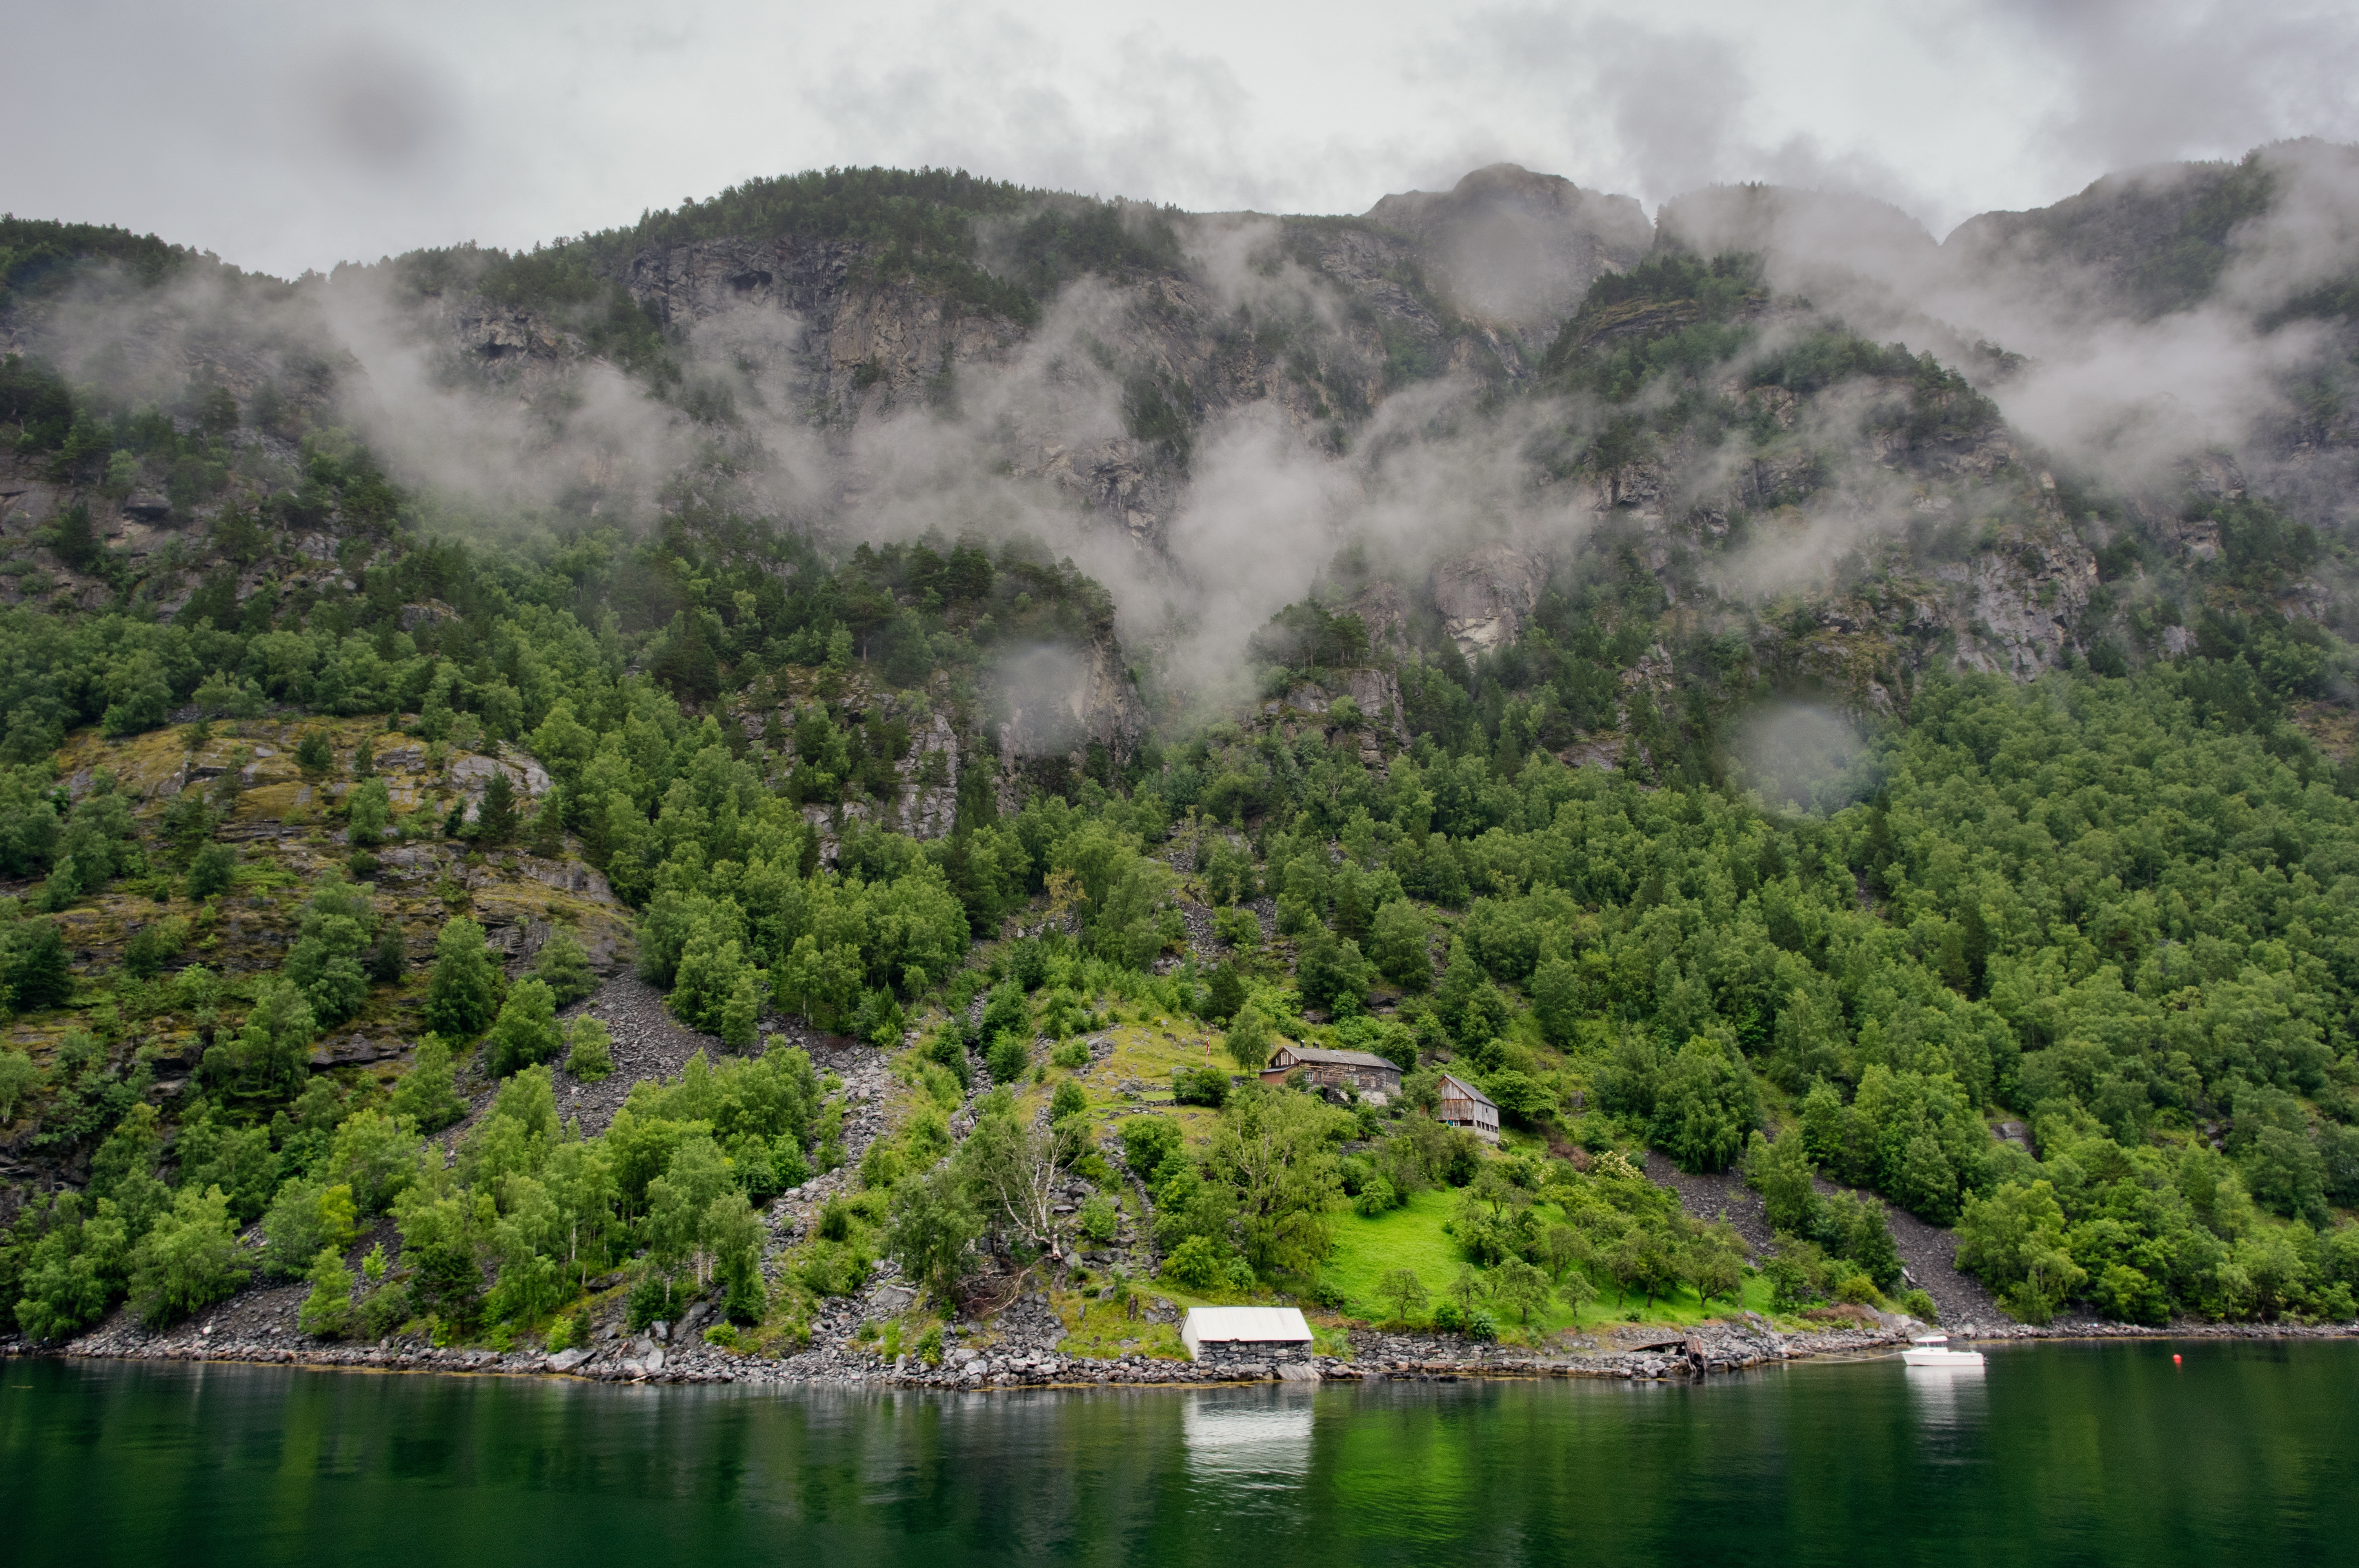
landscape, coast, water, nature, forest, mountain, cloud, house, hill, shore, lake, river, valley, mountain range, hut, remote, green, tranquil, lush, calm, fjord, reservoir, lonely, lakeside, body of water, rainy, clouds, vegetation, loch, landform, aerial photography, geographical feature, atmospheric phenomenon, mountainous landforms